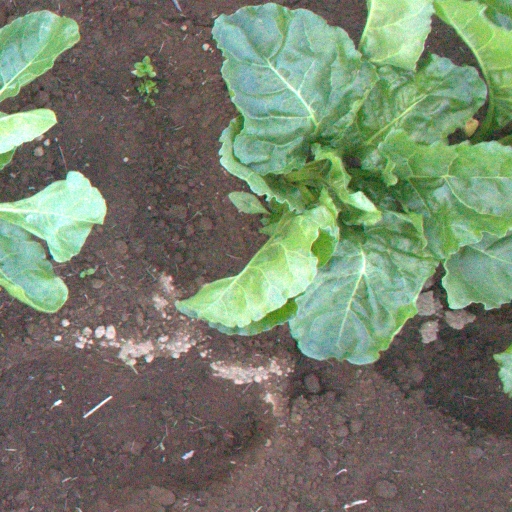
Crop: sugar beet